Elne

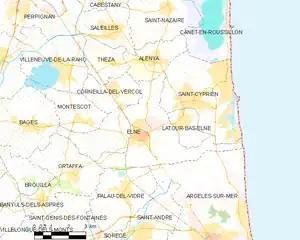
Map of Elne and its surrounding communes

Elne, from the heights of its fortified site, dominates the narrow plain of Roussillon between the Pyrenees and the Mediterranean. Numerous archeological researches have shown that the surrounding countryside has been occupied since Neolithic times. Elne was an Iberian "oppidum" or fortified town. Elne is the oldest town in Roussillon and since it is situated on the way towards the Iberian Peninsula, successive civilisations have left their traces. The first mention of the settlement, under the name of "Illiberis", occurs in the history of Livy (xxi.24). It was the Iberian city at which Hannibal pitched camp having crossed the Pyrenees in 218 BCE, where he negotiated with the assembled Gaulish chiefs his safe passage through their territories on the way to Italy. In the first century CE, however, it was no more than "a modest vestige of a hitherto great city" (Pliny).